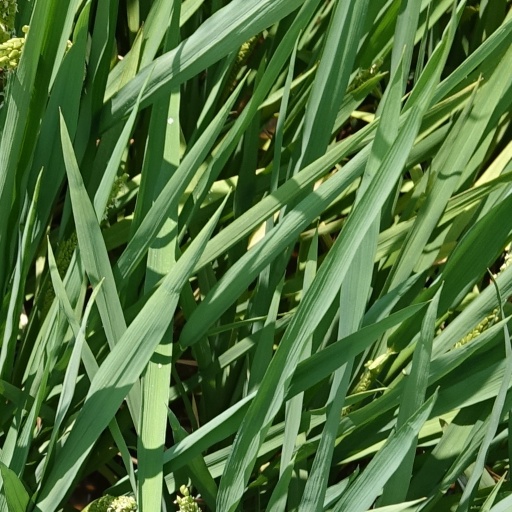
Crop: rice